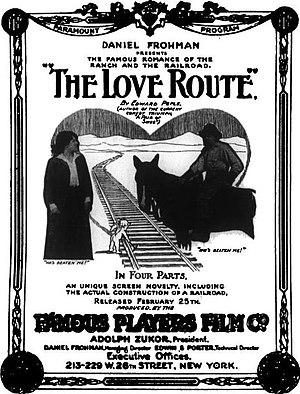
The Love Route est un film muet américain réalisé par Allan Dwan et sorti en 1915.